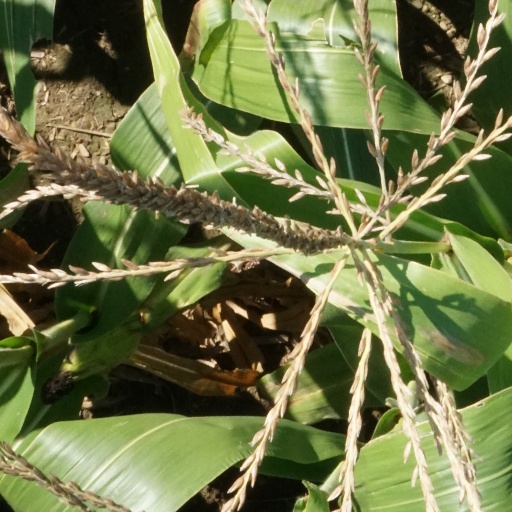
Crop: maize; corn